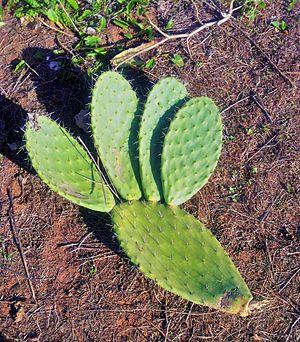
(échantillon) Stanza de cactus, dans les régions agricole de Csablanca Maroc..